Ivan Sratsimir of Bulgaria

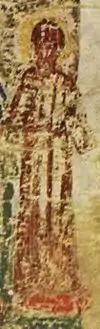
Image of Ivan Sratsimir from a contemporary Bulgarian translation of the "Manasses Chronicle".

Born in Lovech in 1324 or 1325, Ivan Sratsimir was the second son of Theodora and Ivan Alexander (r. 1331–1371), who was despot of Lovech at the time . Ivan Sratsimir was proclaimed co-emperor by his father in 1337 in his early teenage years, along with his brothers Michael Asen IV and Ivan Asen IV. This proved fatal for Bulgaria because the prerogatives of his sons' authority were not defined, leading to rivalry between the brothers. After his proclamation Ivan Sratsimir was given the rule of Vidin as an apanage, because his father wanted to have the different regions of the state under the direct rule of his family.